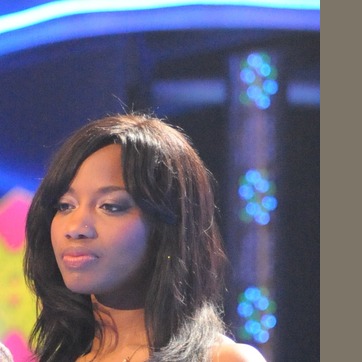
Material: hair